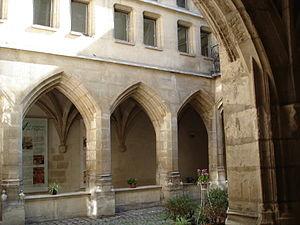
Le cloître et l’église des Billettes est une paroisse protestante luthérienne située 24, rue des Archives dans le IVᵉ arrondissement de Paris. Elle est rattachée à l'Église protestante unie de France. L'église actuelle et la façade à droite du portail ont été réalisés en 1754-1758 d'après le projet de Jacques Hardouin-Mansart de Sagonne.